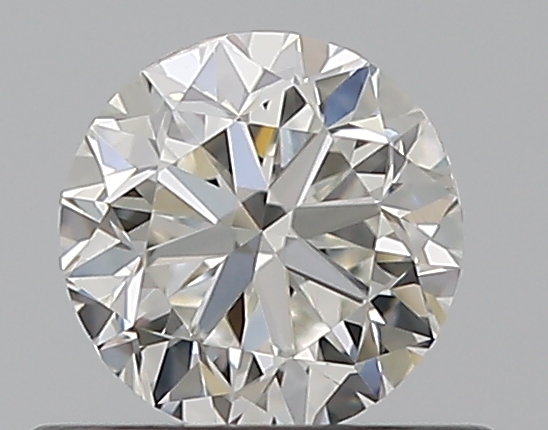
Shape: round
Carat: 0.5
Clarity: VS1
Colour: G
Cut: GD
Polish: EX
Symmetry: GD
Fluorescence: F
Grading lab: GIA
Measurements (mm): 4.84 x 4.9 x 3.18